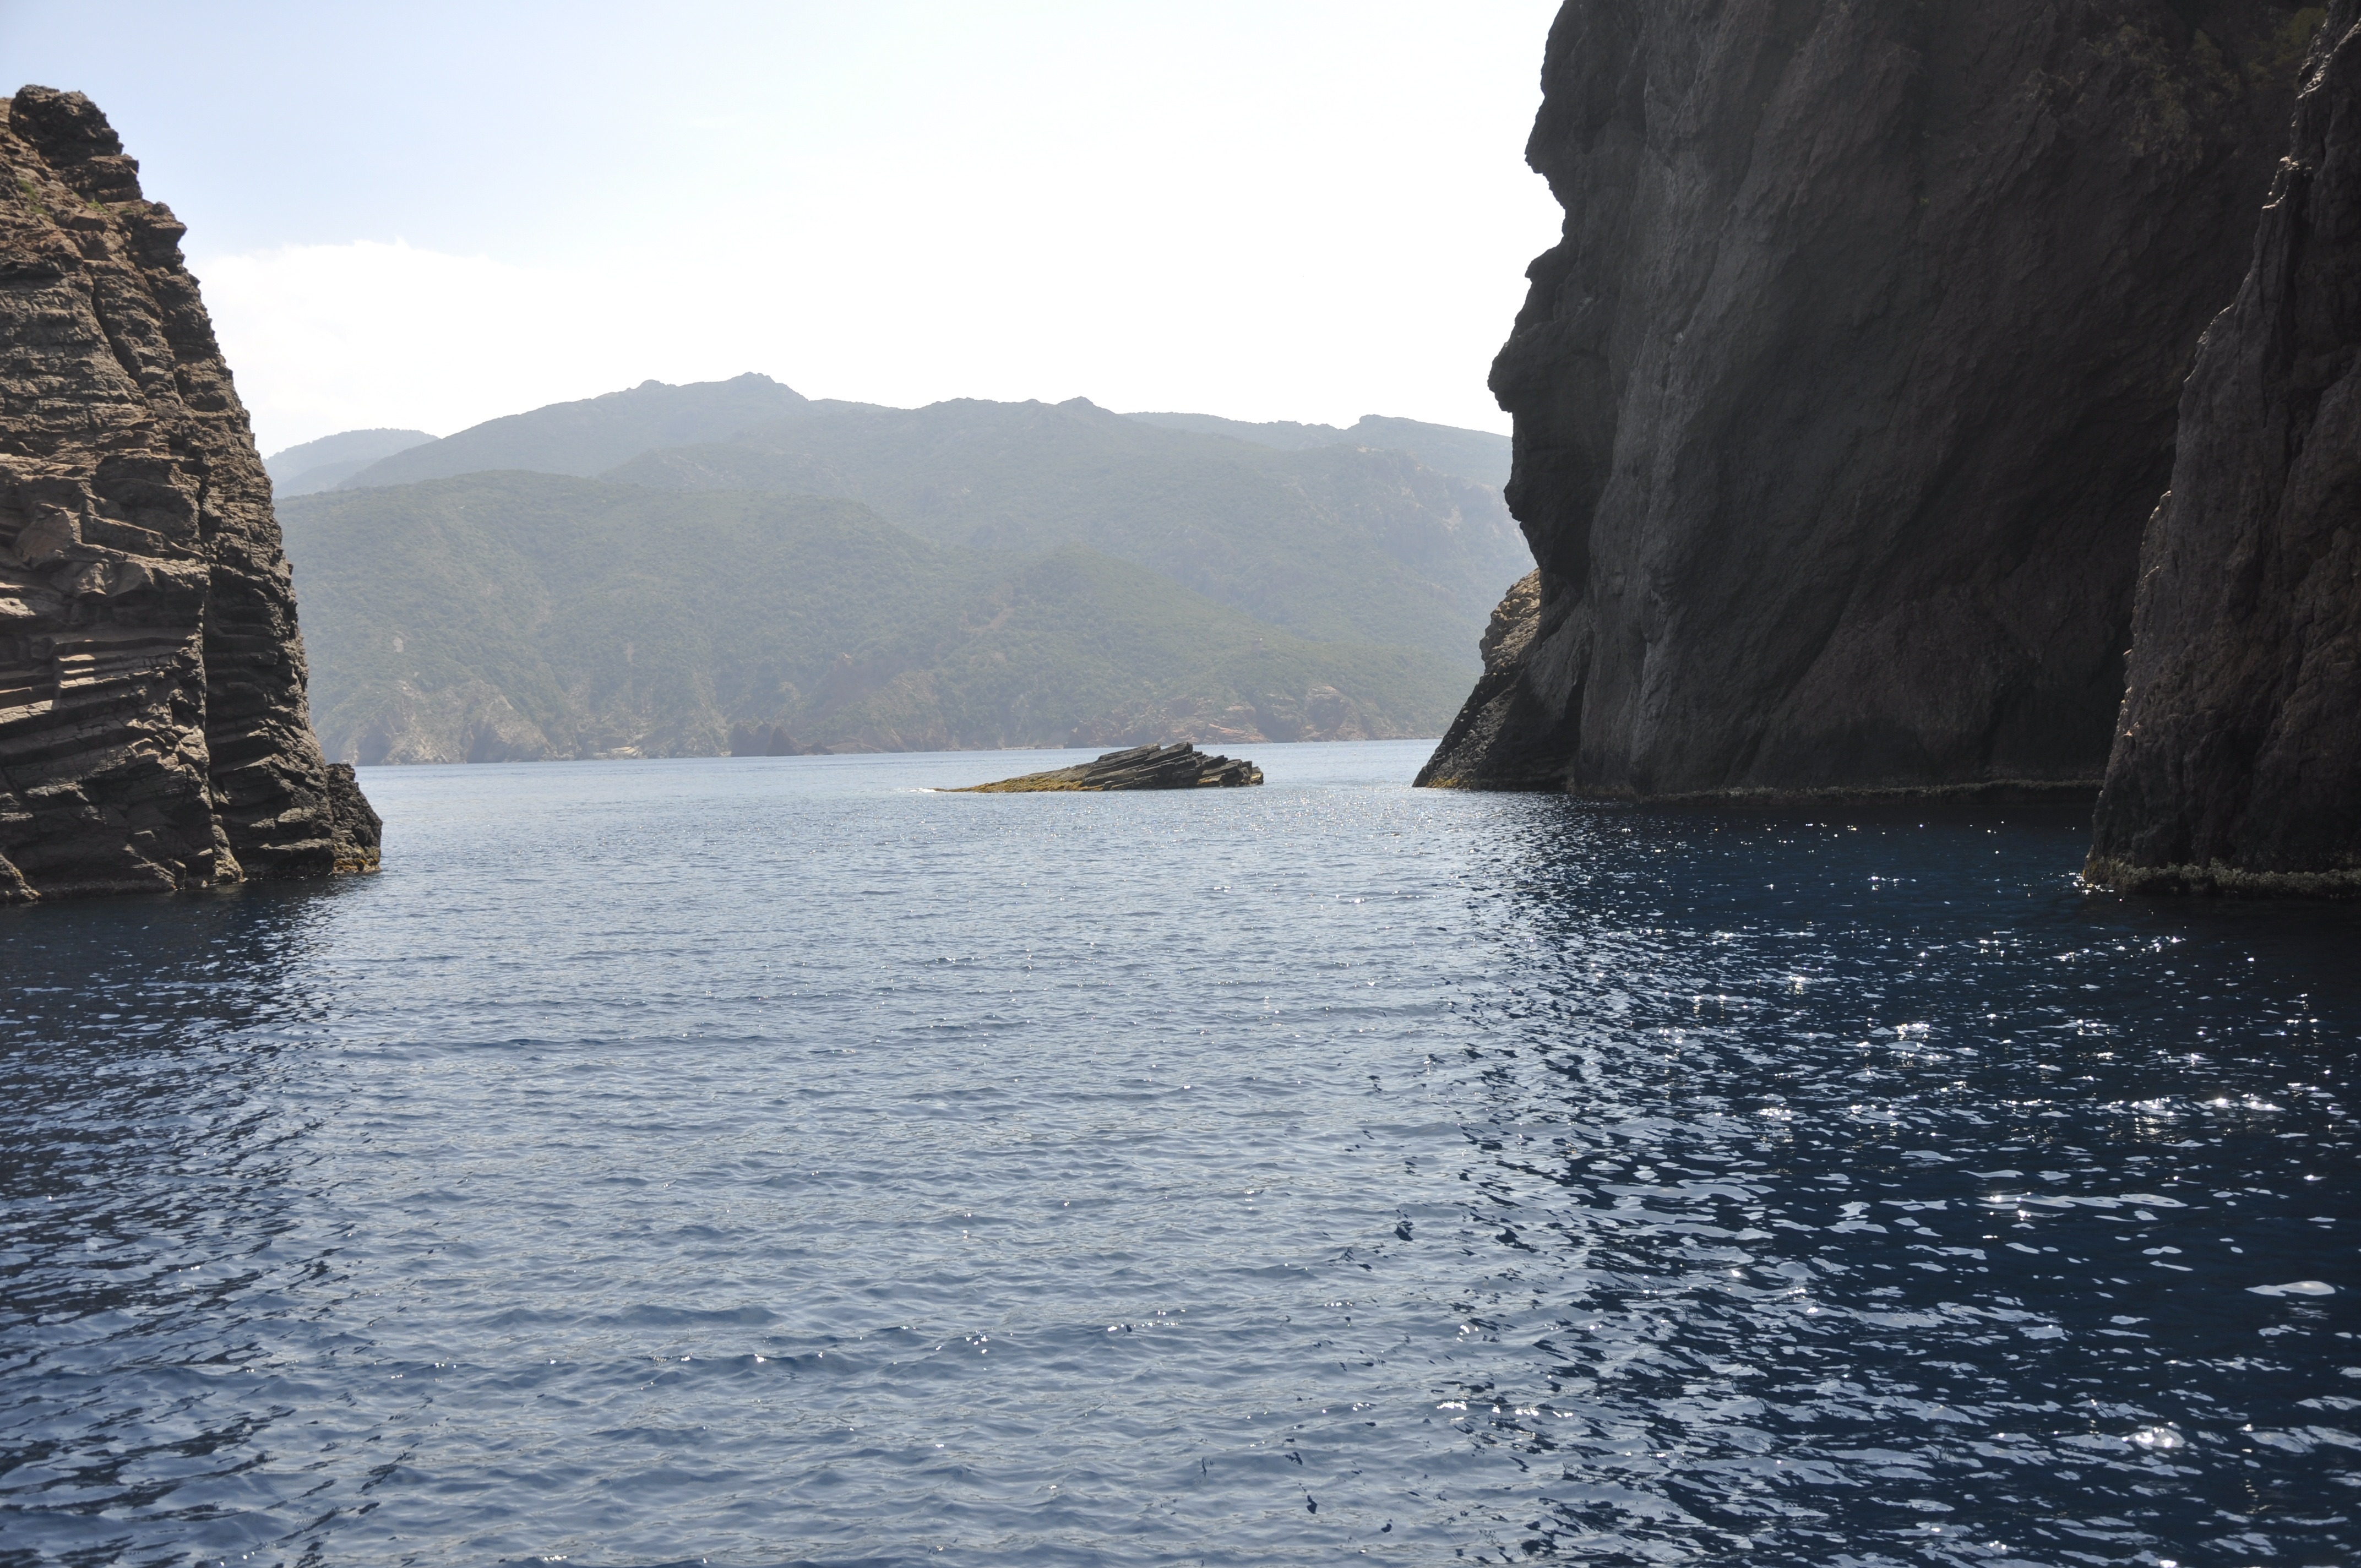
beach, landscape, sea, coast, water, nature, rock, ocean, mountain, sun, hiking, boat, lake, travel, cliff, france, wild, vehicle, paradise, holiday, bay, island, fjord, terrain, heat, body of water, boating, beauty, ile, exotic, loch, corsican, wild plants, landform, wild island, creeks, calvi, ballad, geographical feature, glacial landform